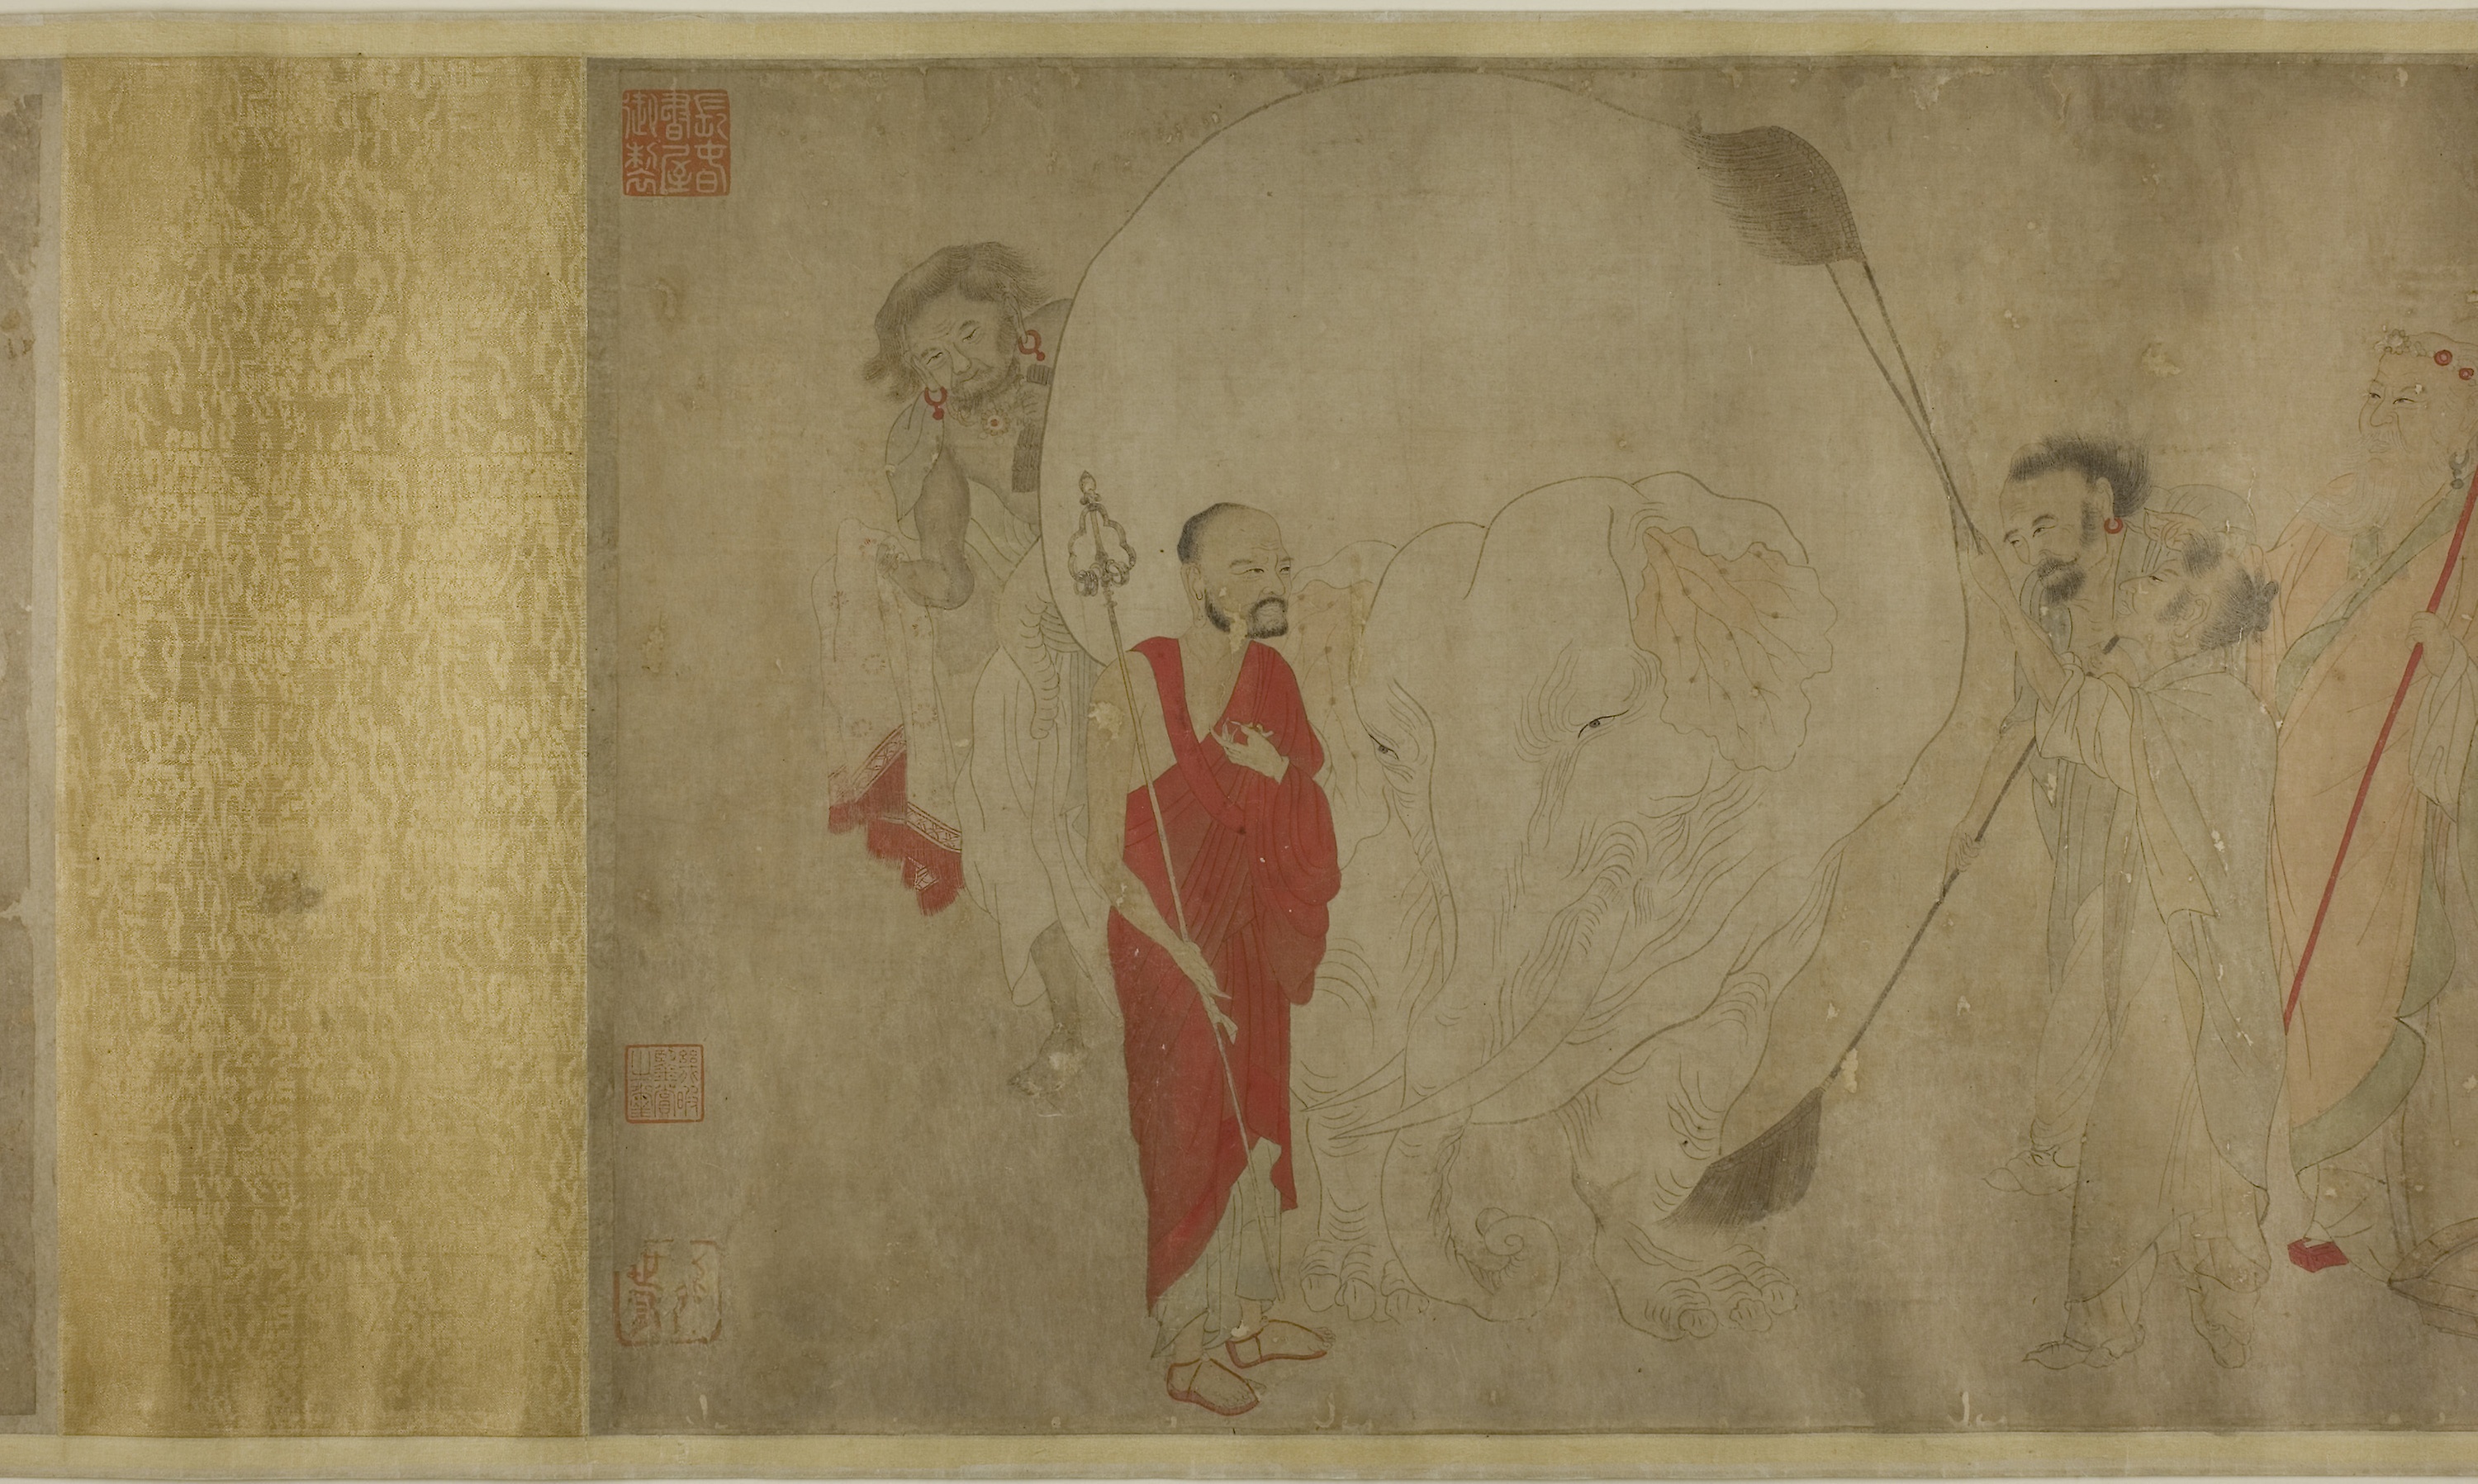
art, visual arts, painting, paper, drawing, modern art